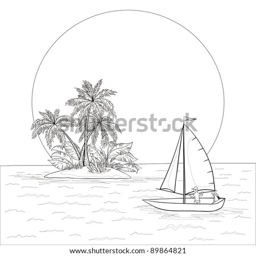
sailing boat with a people floating in the tropical sea against the backdrop of the island with palm and sun , contours .